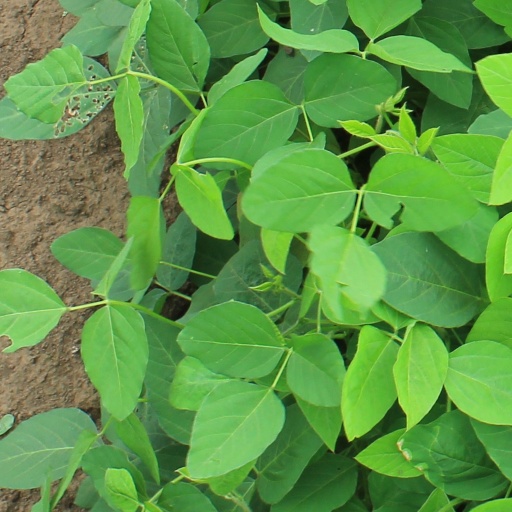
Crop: soybean